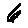
Label: 6